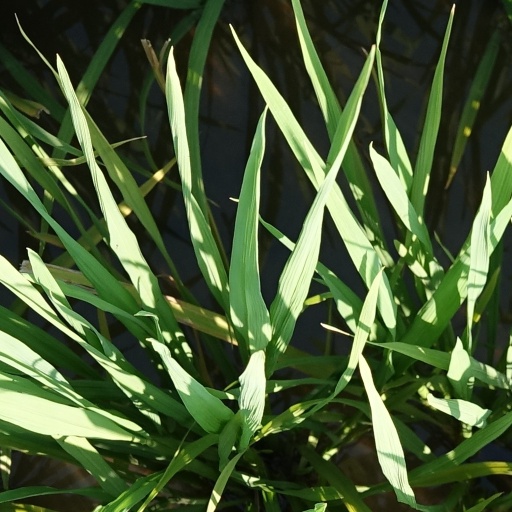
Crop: rice